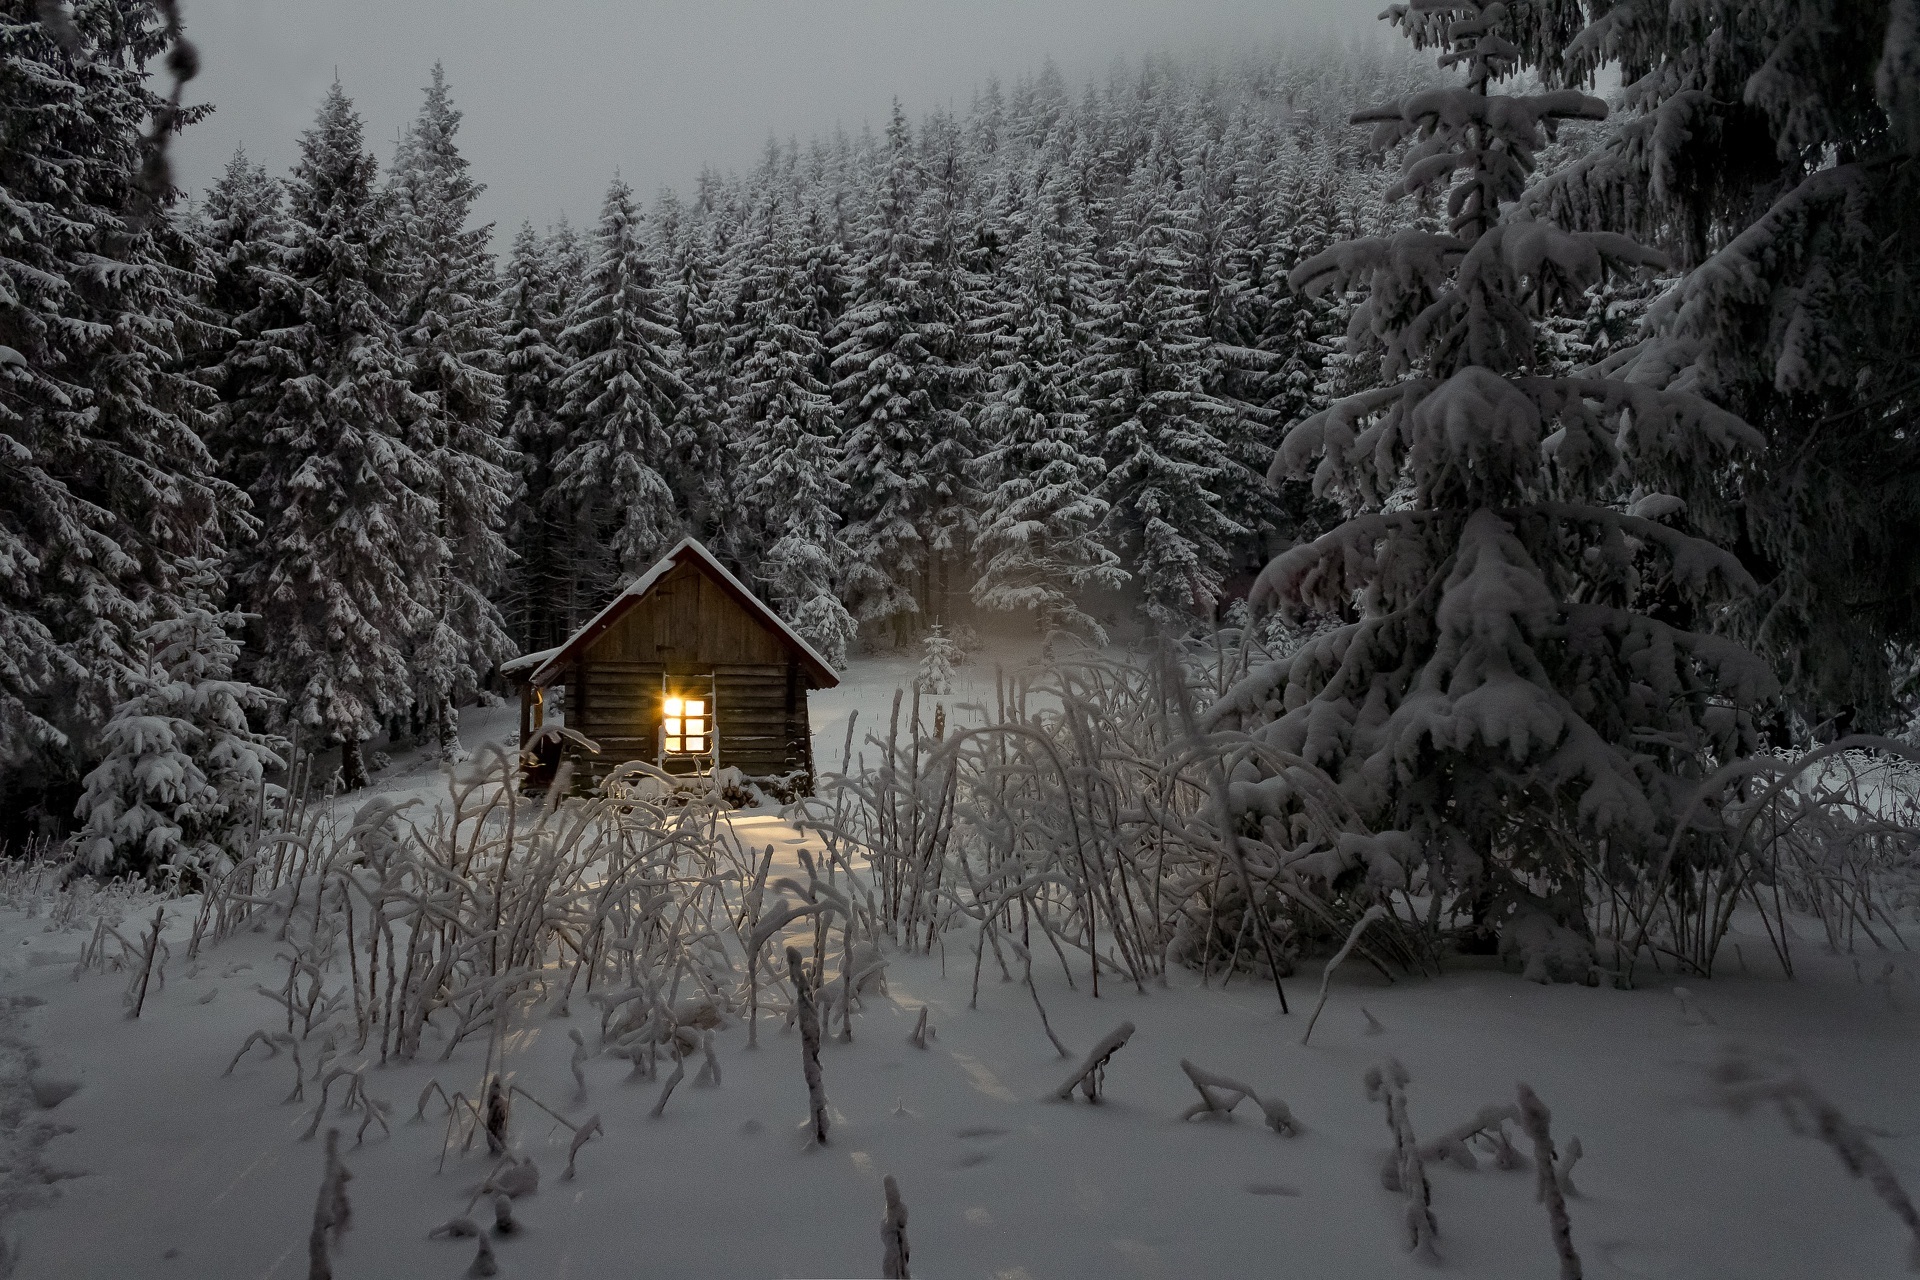
tree, nature, forest, outdoor, wilderness, snow, winter, house, frost, rural, scenic, cabin, cottage, weather, season, log cabin, freezing, pine trees, geological phenomenon